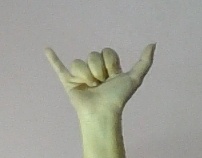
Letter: ya